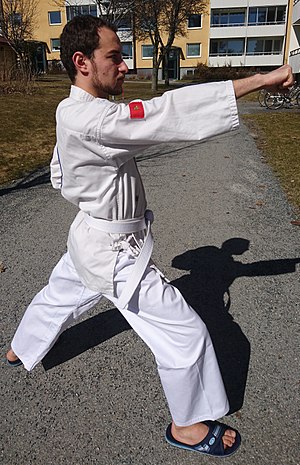
Tang Soo Do
Tang Soo Do elev med hvidt bælte
Tang Soo Do er en koreansk kampsport i stil med Taekwondo og karate.